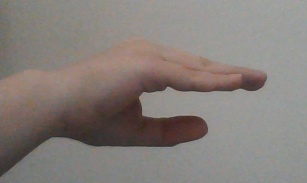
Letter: jeem